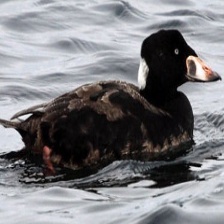
Species: SURF SCOTER
Scientific name: MELANITTA PERSPICILLATA
ImageNet parent category: drake